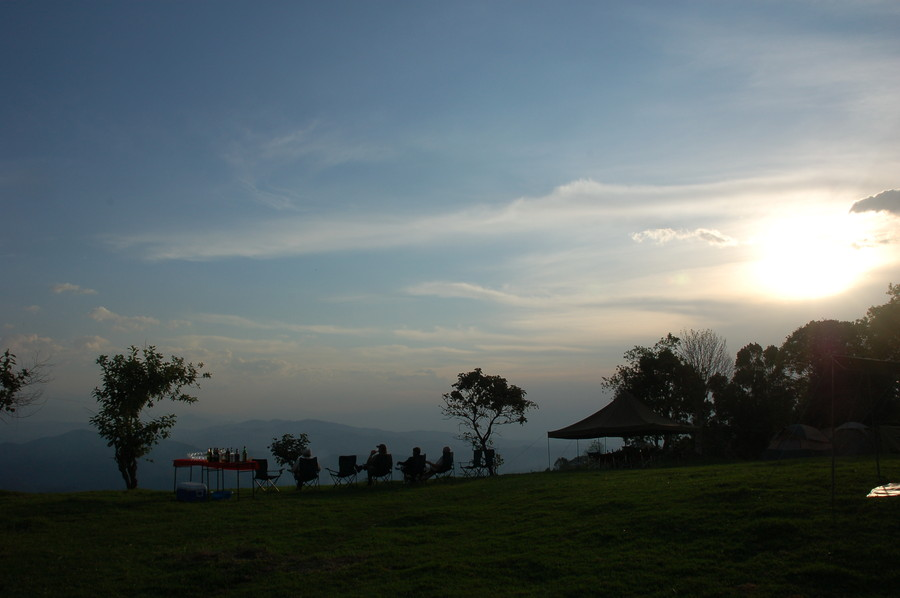
Fire: no
Smoke: no